Howard M. Mitchell

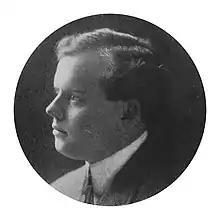

Howard M. Mitchell (December 11, 1883 – October 9, 1958) was an American actor and film director. He appeared in 270 films between 1910 and 1952 and directed 38 silent films between 1915 and 1927.